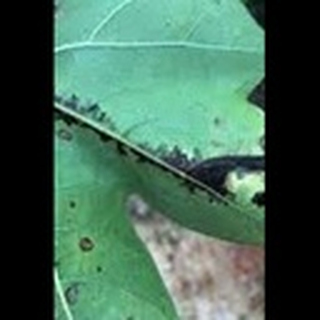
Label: cotton_bacterial_blight